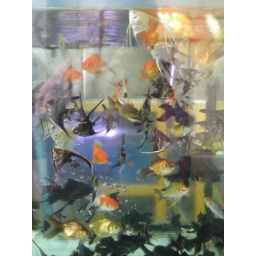
Tropical fish in the bird and reptile market